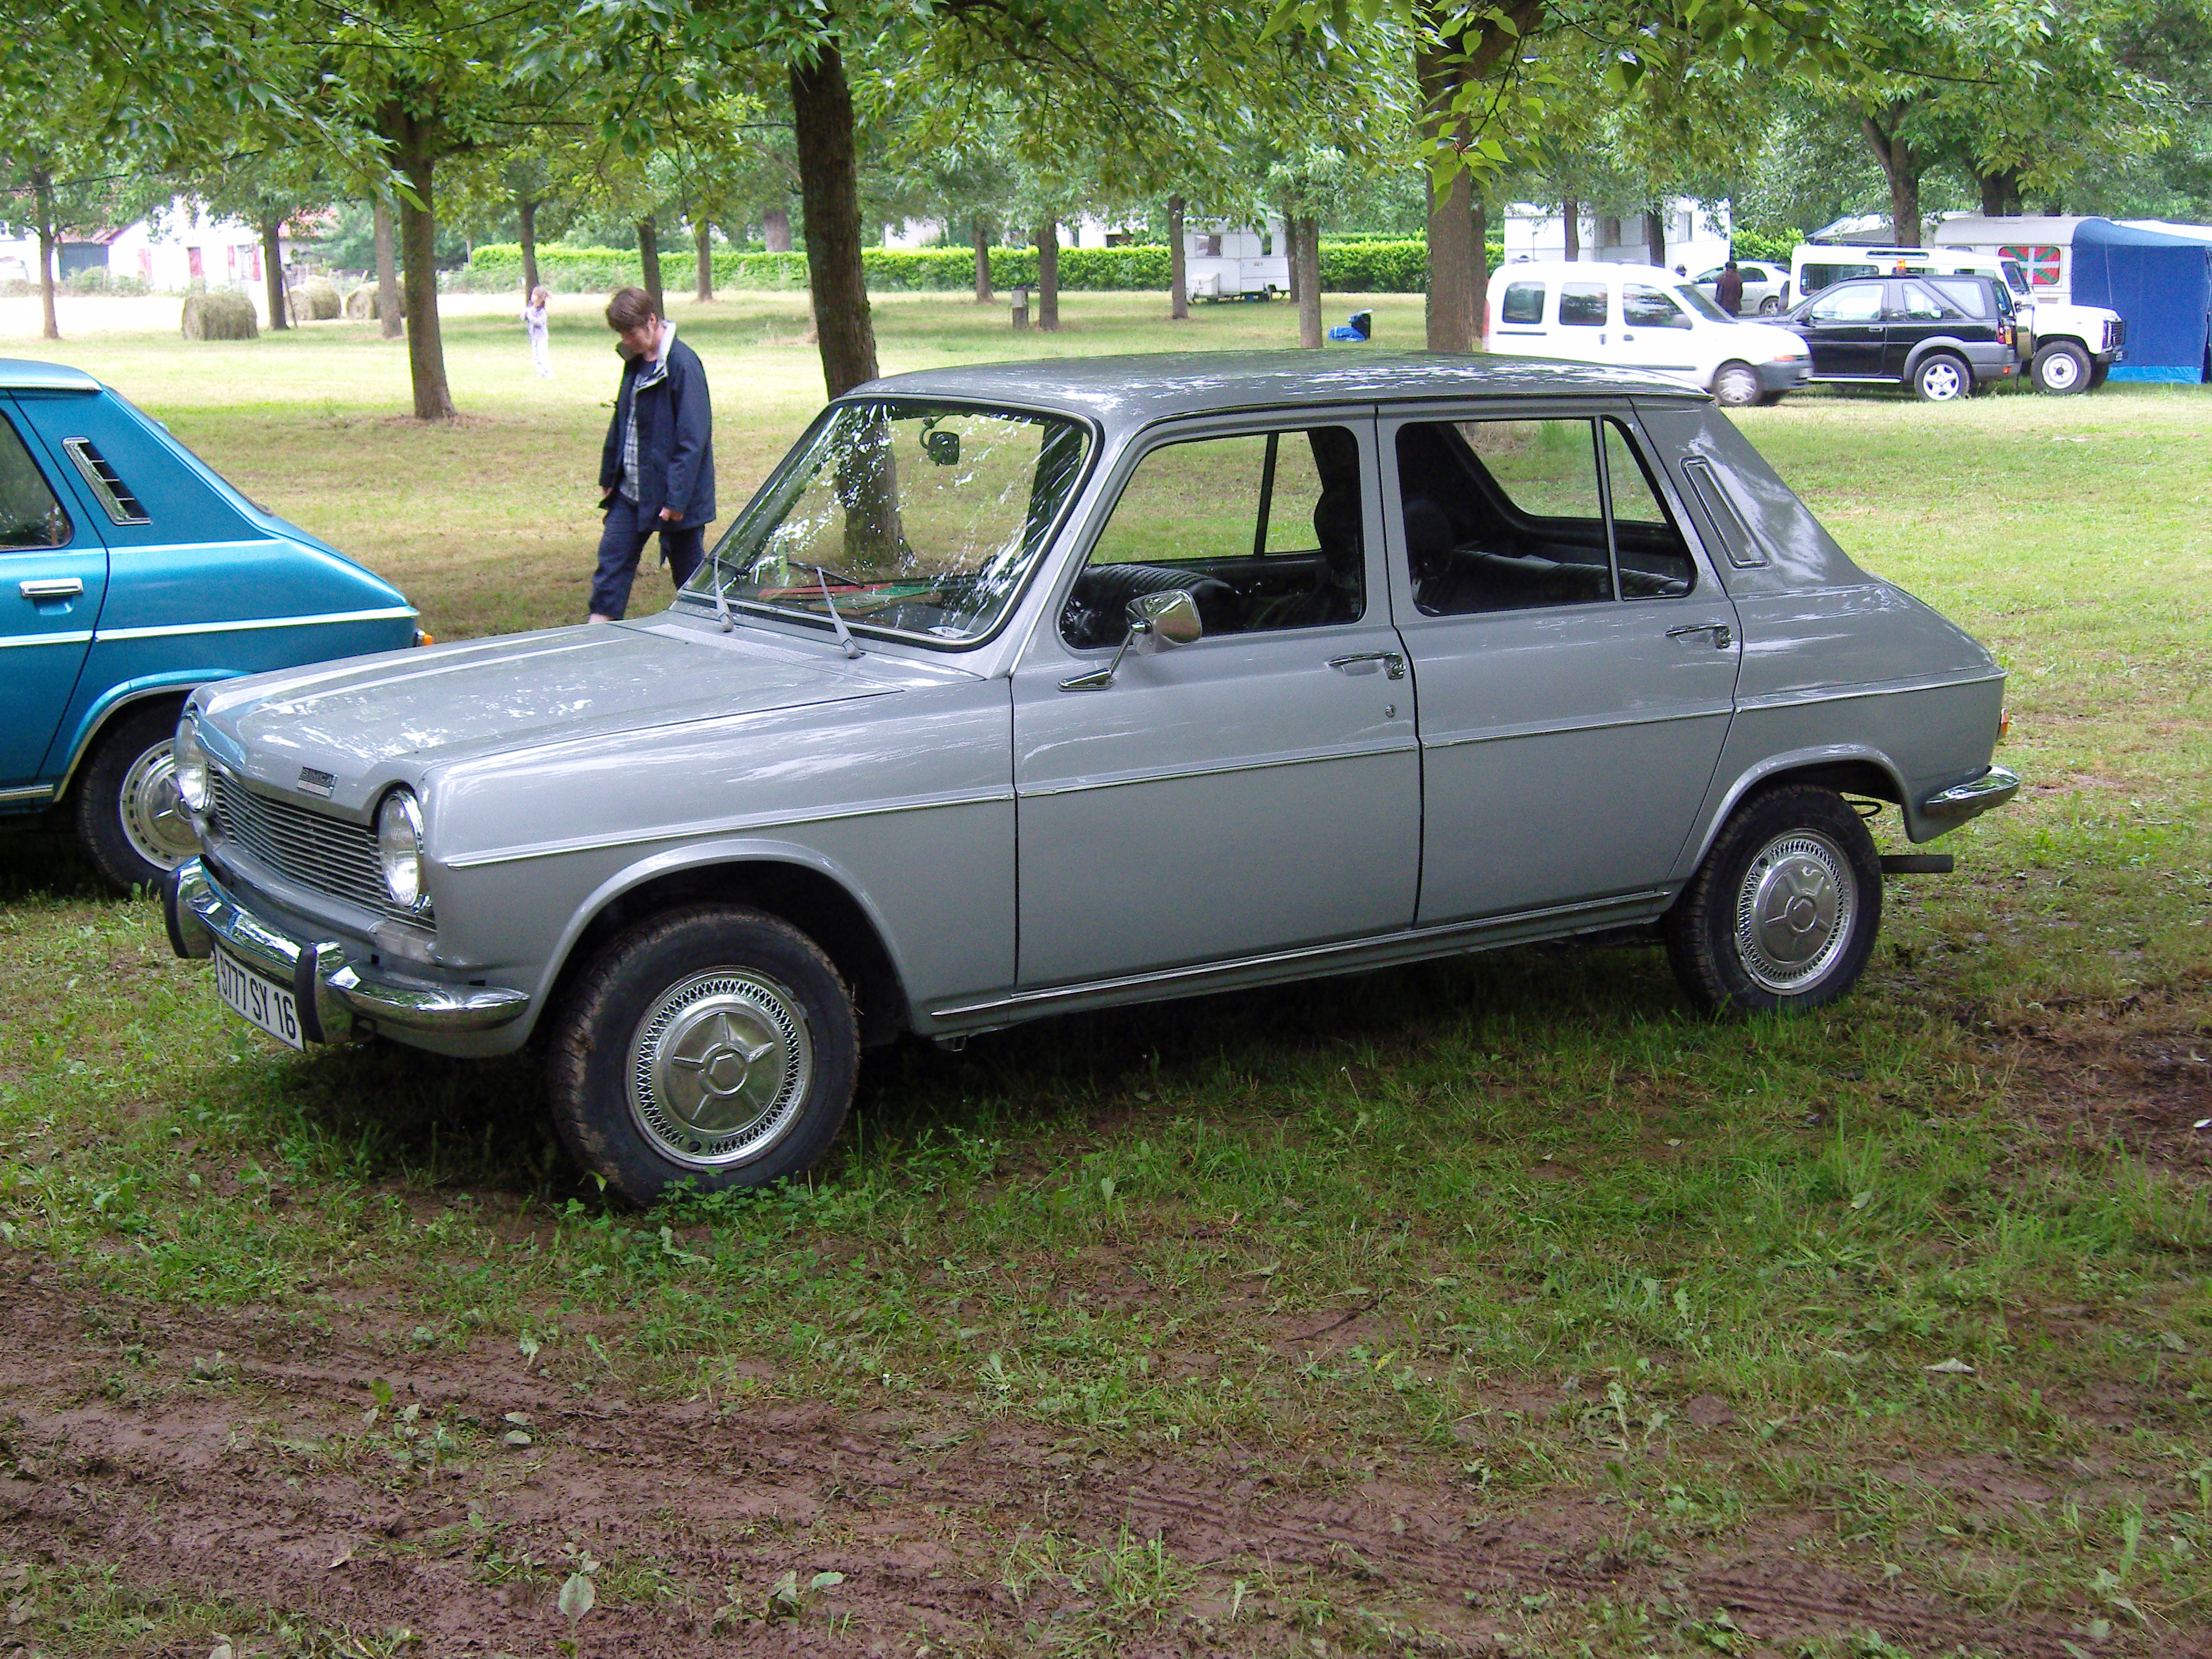
car, old, vintage, french, auto, motor vehicle, vehicle, hatchback, classic car, sedan, compact car, subcompact car, city car, family car